Mark Ames

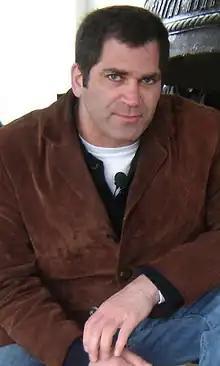

Mark Ames (born October 3, 1965) is a New York-based American journalist. He was the editor of the biweekly "the eXile" in Moscow, from its founding in 1997 until its closure in 2008. Ames has also written for the "New York Press", "PandoDaily", "The Nation", "Playboy", "The San Jose Mercury News", "Alternet", "Птюч Connection", "GQ" (Russian edition), and is the author of three books. He co-hosts the podcast "Radio War Nerd" along with John Dolan.